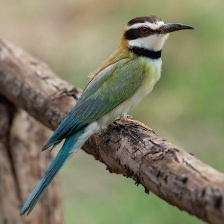
Species: WHITE THROATED BEE EATER
Scientific name: MEROPS ALBICOLLIS
ImageNet parent category: bee_eater